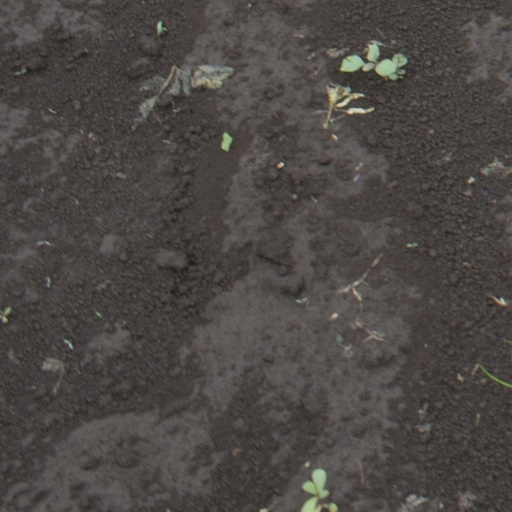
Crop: soybean